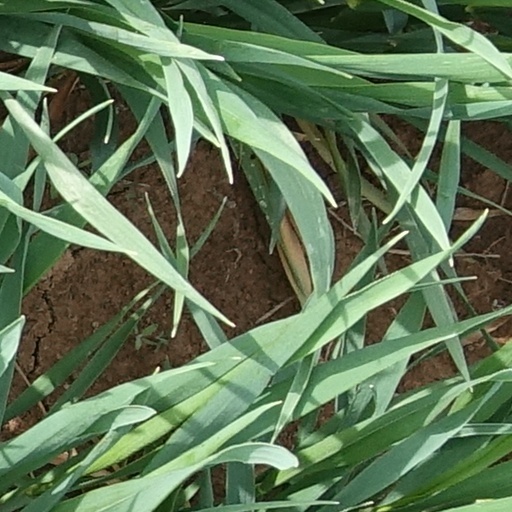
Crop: wheat